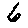
Label: 6